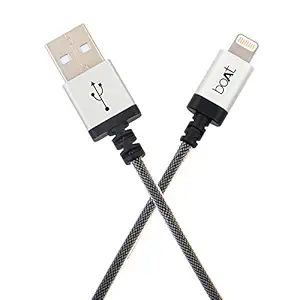
boAt LTG 500 Apple MFI Certified for iPhone
Category: Computers&Accessories
Price: 799 (list price: 1749)
Rating: 4.1 (5,626 ratings)
About this product: Spaceship grade aluminium cable casing ensures long-lasting durability and reliable charging|Length: 2M